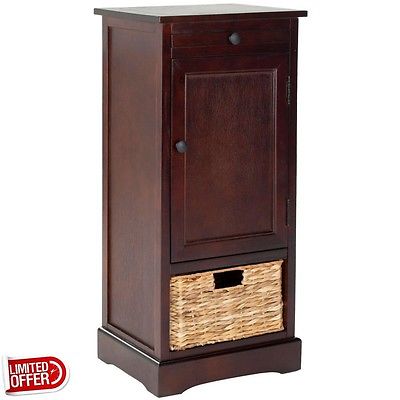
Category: cabinet